Pancho Villa

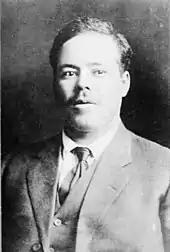
General Pancho Villa, 1910.

Villa told a number of conflicting stories about his early life. According to most sources, he was born on 5 June 1878, and named José Doroteo Arango Arámbula at birth. As a child, he received some education from a local church-run school, but was not proficient in more than basic literacy. His father was a sharecropper named Agustín Arango, and his mother was Micaela Arámbula. He grew up at the "Rancho de la Coyotada", one of the largest haciendas in the state of Durango. The family's residence now houses the Casa de Pancho Villa historic museum in San Juan del Rio. Doroteo later claimed to be the son of the bandit Agustín Villa, but according to at least one scholar, "the identity of his real father is still unknown." He was the oldest of five children. He quit school to help his mother after his father died, and worked as a sharecropper, muleskinner ("arriero"), butcher, bricklayer, and foreman for a U.S. railway company.